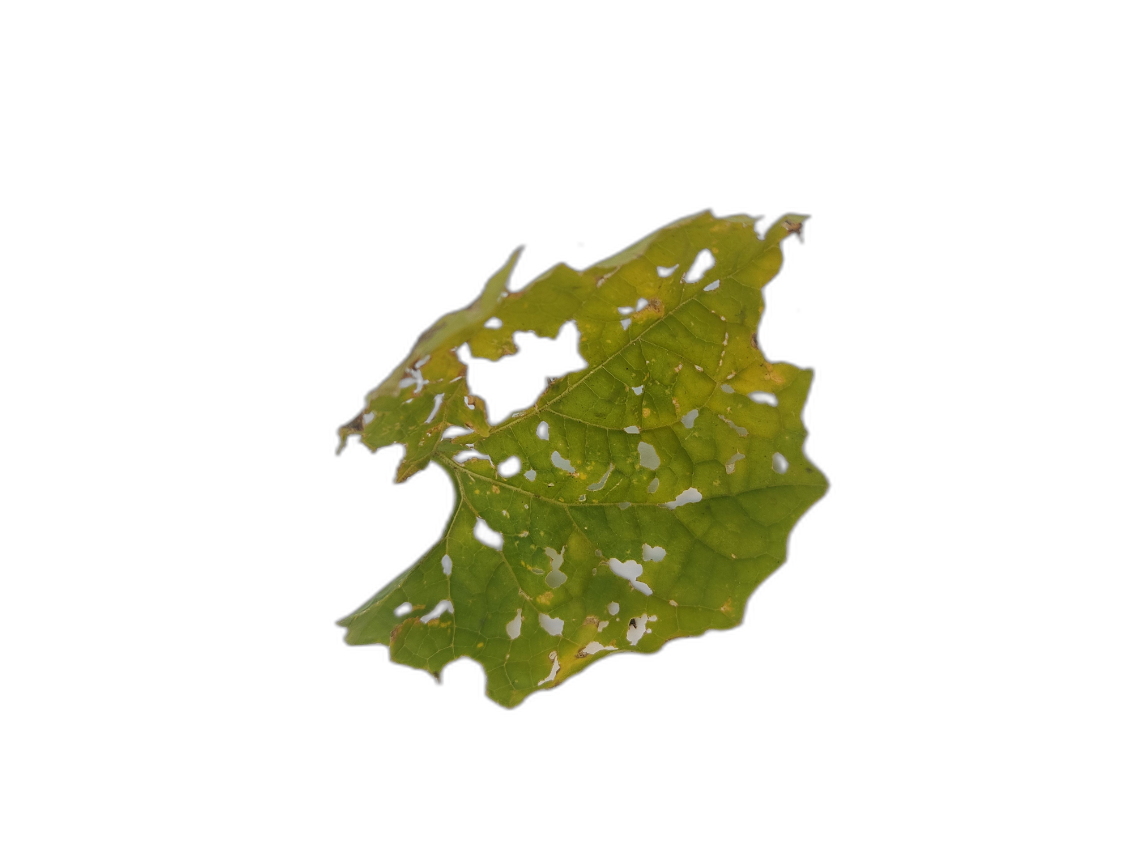
Crop: Zucchini
Label: Angular_Leaf_Spot